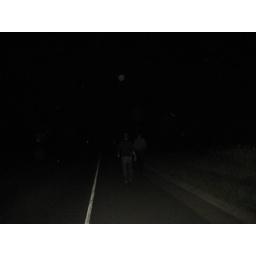
And we keep walking under the clear sky.